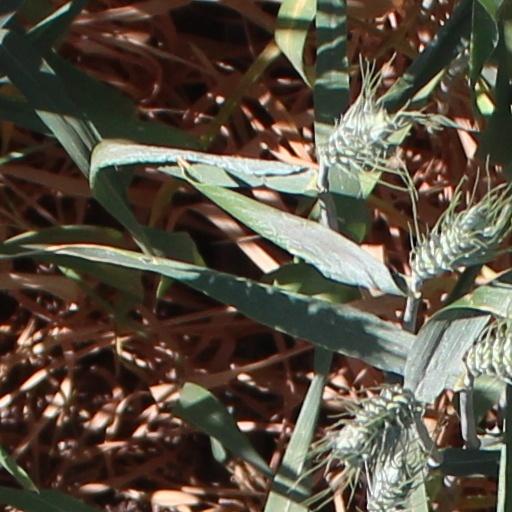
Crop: wheat